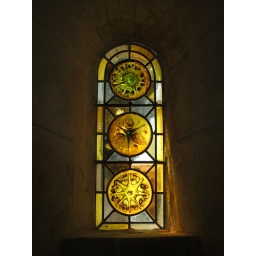
Stained glass window in the cloister of St. Trophime, Arles, France